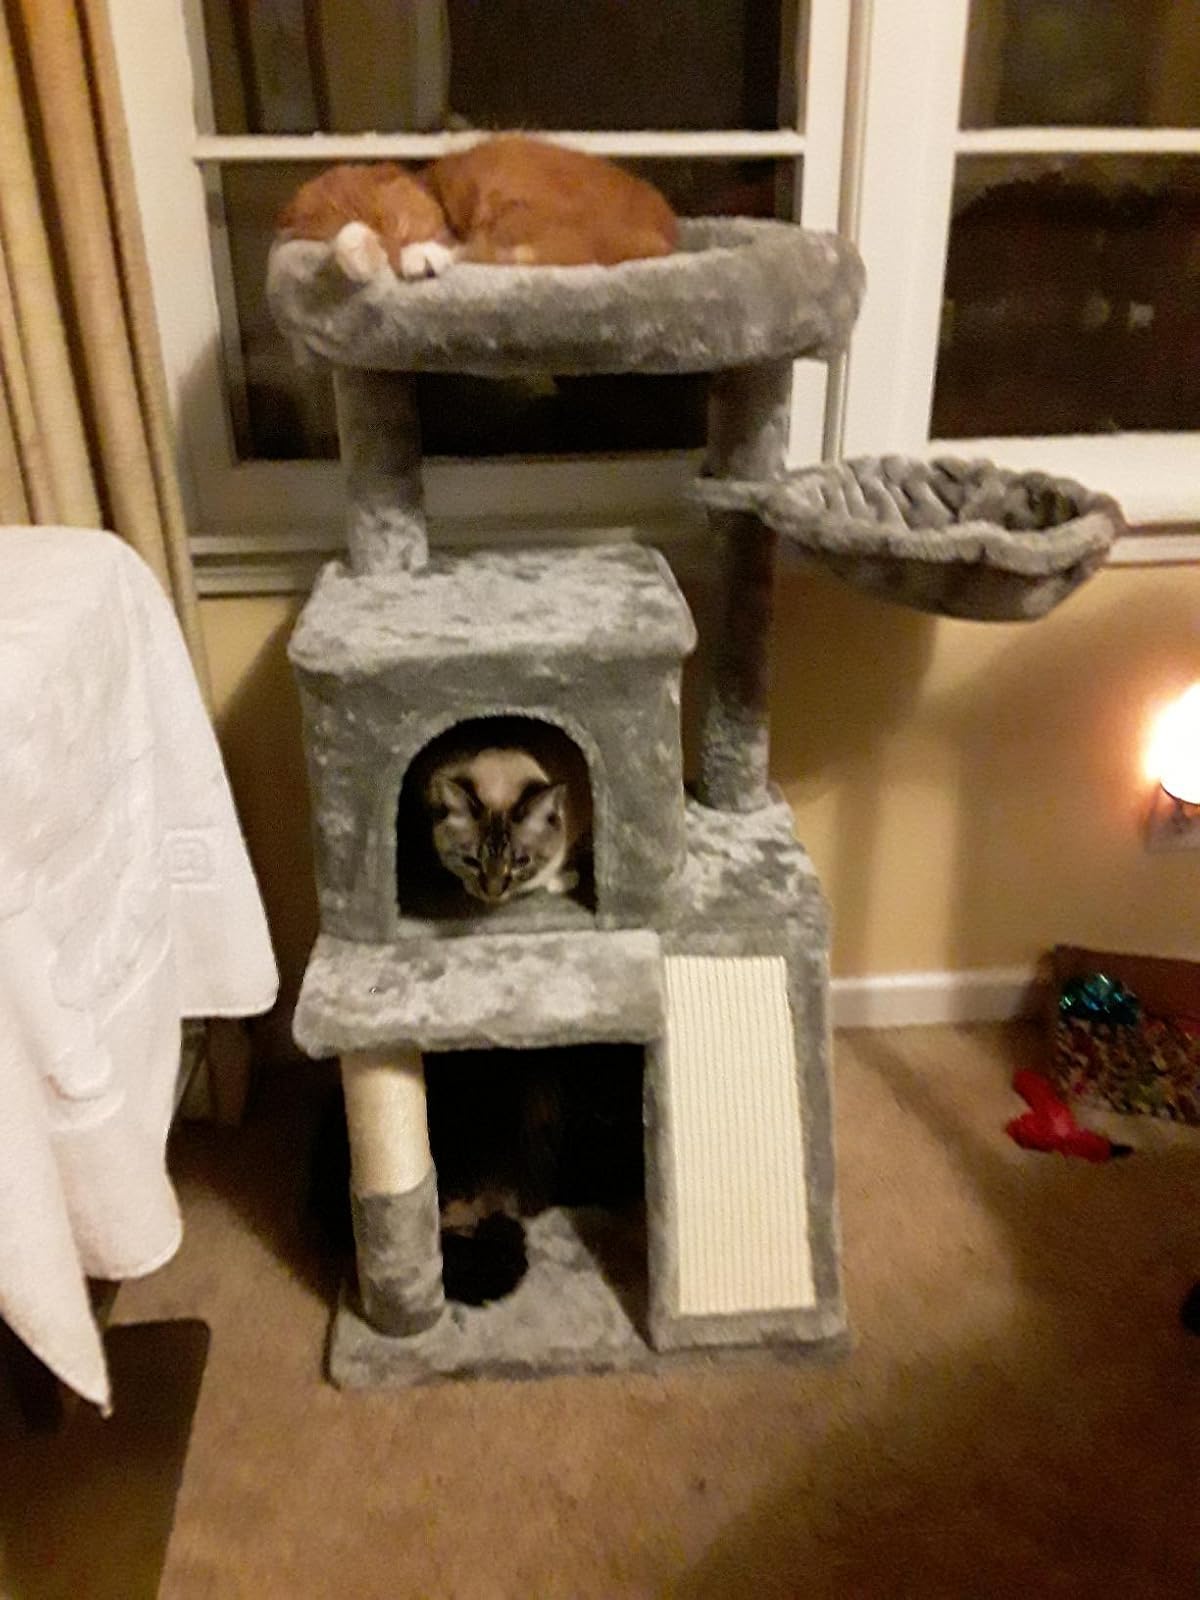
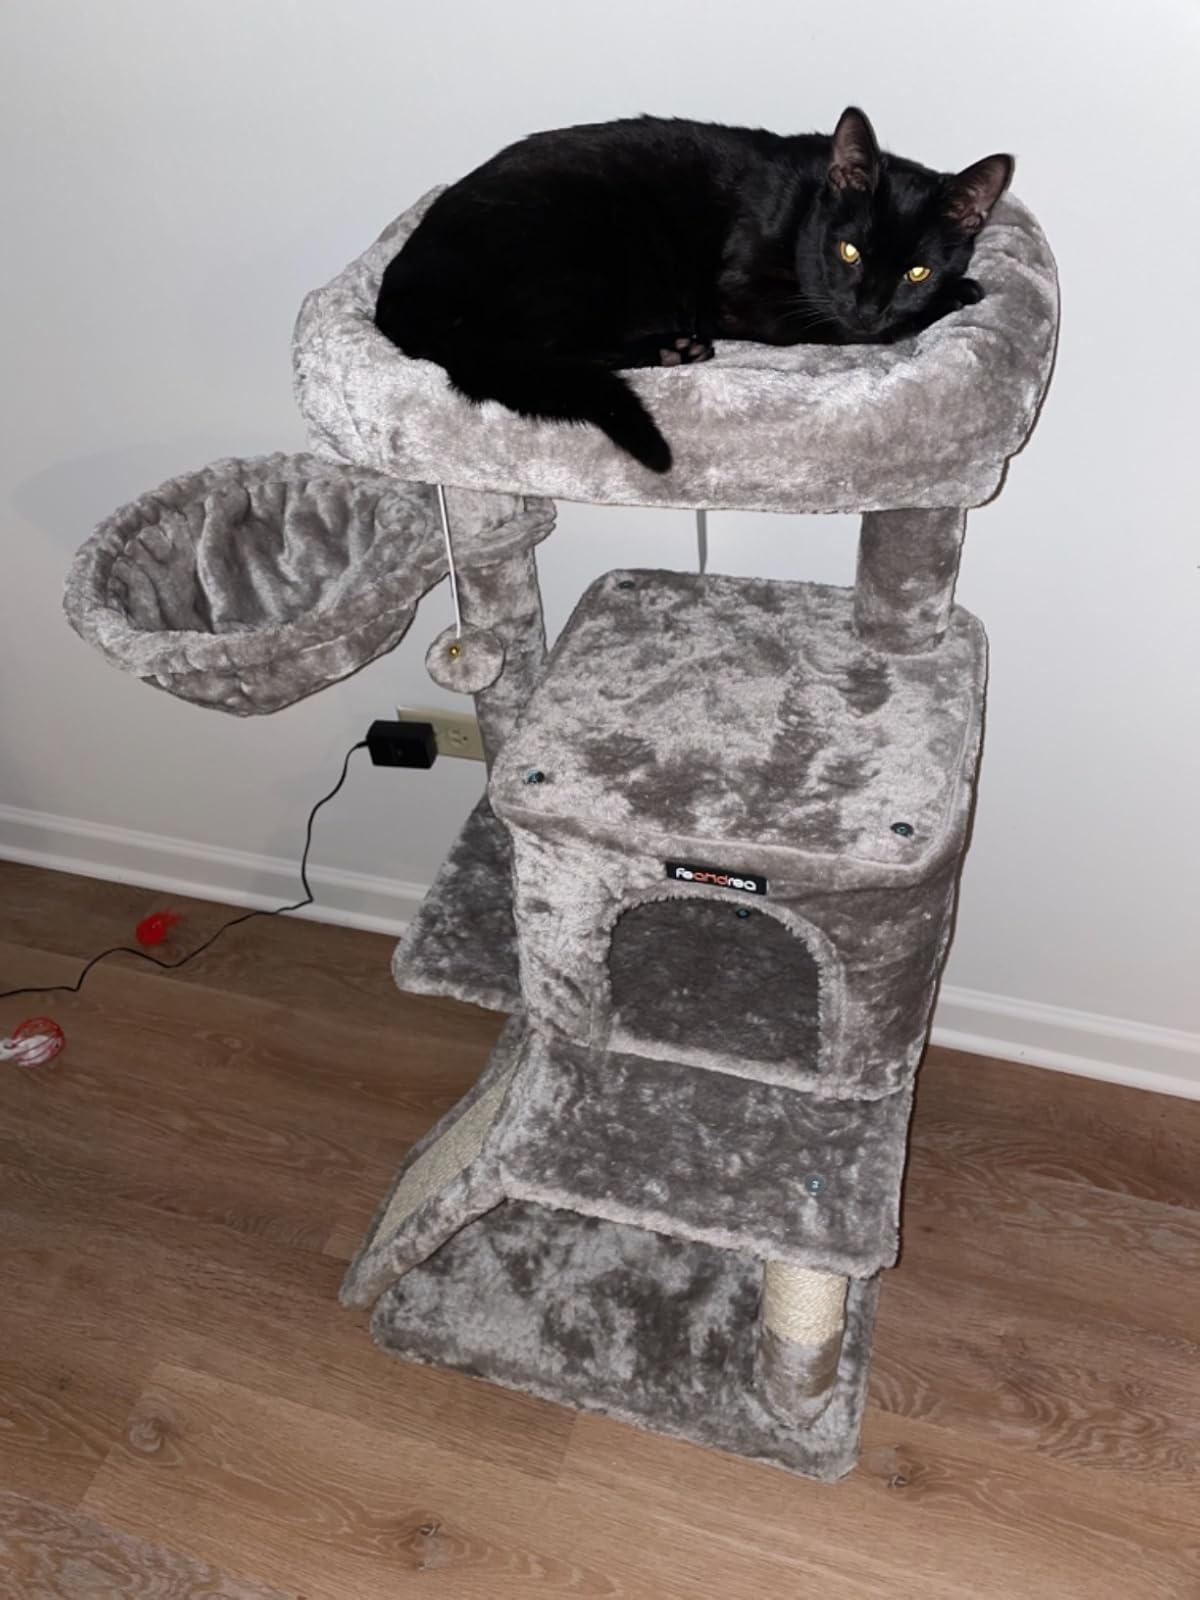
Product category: items_cat tree
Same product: yes